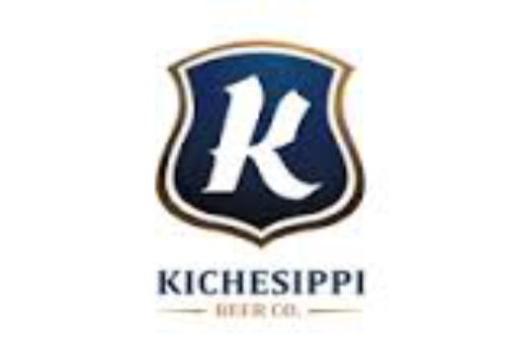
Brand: kichesippi-1
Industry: Food